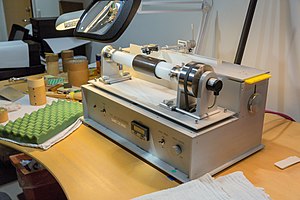
Archeophone
Archeophonen på Statsbiblioteket i Aarhus.
Archeophonen
Archeophonen er en mekanisk og elektrisk afspiller, der er blevet brugt til at digitalisere voksvalser. Den er produceret i meget begrænset antal af franskmanden Henri Chamoux i 1998. Statsbiblioteket i Aarhus har en sådan stående, som de bruger til at digitalisere den danske beholdning af fonograf-cylindere.